Antelope Island

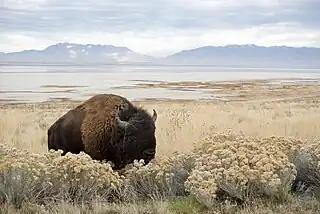
One of the many bison found on Antelope Island

The island was opened for bison hunts beginning in 1896. The hunting of bison on the island was limited to those who could afford the $200 requested by Dooly and his ancestors. Heavyweight boxing champion Jack Dempsey and 1920s sports writer Robert Edgren were just two of the celebrities that came to the island to shoot a bison. Bison hunting continued on the island until 1926 when the final "Big Buffalo Hunt" eliminated all but a few of the bison. Public sentiment changed during the 1920s and activists began to call for the protection of the herd on Antelope Island.